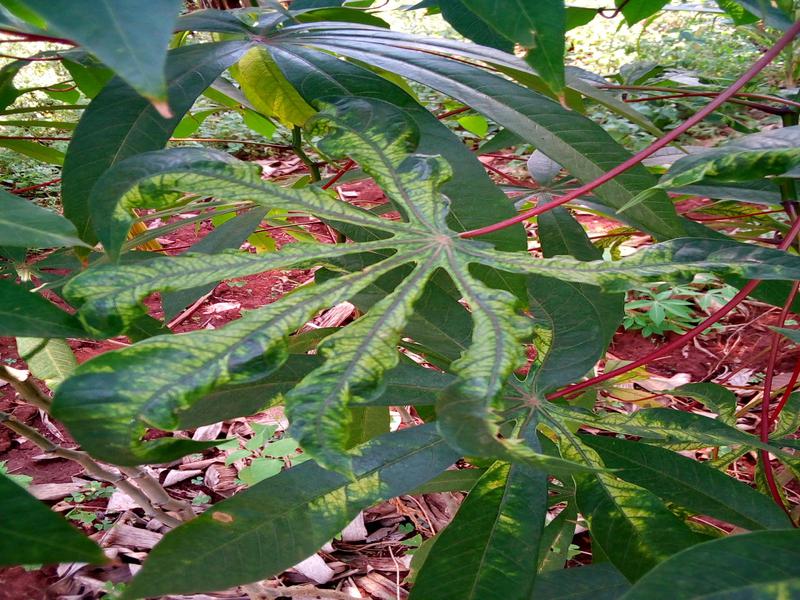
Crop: cassava
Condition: mosaic_disease